Rimava (grape)

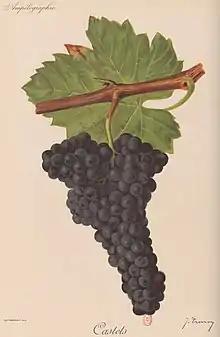
Castets, one of the parent varieties of Rimava.

Rimava is a mid to late budding and ripening grape variety that tends to produce very small berries but can be highly productive and high yielding. While the vine has good resistance to spring time frost due to its late budding nature, it is not very winter hardy and the vine can be seriously damaged by hard winter frosts. Being planted on poorer vineyard soils will limit some of Rimava vigor.